David Beckham

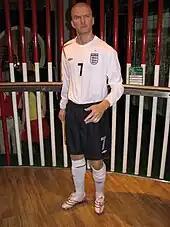
Wax statue of Beckham at Madame Tussauds, London

Throughout his career, Beckham was considered one of the best and most recognisable players of his generation, as well as one of the greatest free-kick exponents of all time. As of September 2023, Beckham ranks joint-5th all time (alongside Lionel Messi) in goals scored from direct free kicks with 65. Beckham has been rated by some pundits as one of the greatest wide midfielders of all time. Predominantly right-footed, his range of passing, vision, crossing ability and bending free-kicks enabled him to create chances for teammates or score goals, attributes that saw him excel as a right winger, despite his lack of significant pace. Unlike his Manchester United teammate Ryan Giggs on the opposite wing, Beckham preferred to beat players through his movement and passing, rather than going at opponents directly with the ball. He formed a strong partnership on the right side of the pitch with full-back Gary Neville during his time with the club, due to their understanding, as well as Neville's ability to get forward with his overlapping runs, get on the end of Beckham's passes, and deliver crosses into the box whenever the latter was heavily marked.